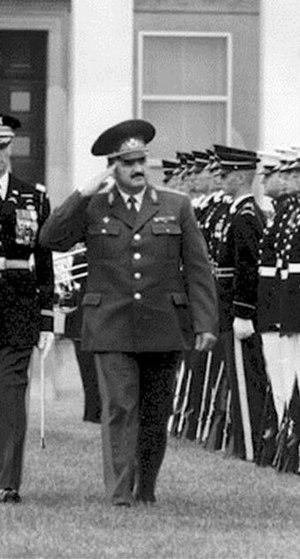
Léonid Maltsev, est un homme politique biélorusse. Ministre de la Défense de la Biélorussie du 11 octobre 1995 au 1ᵉʳ novembre 1996 et depuis le 28 mars 2001.